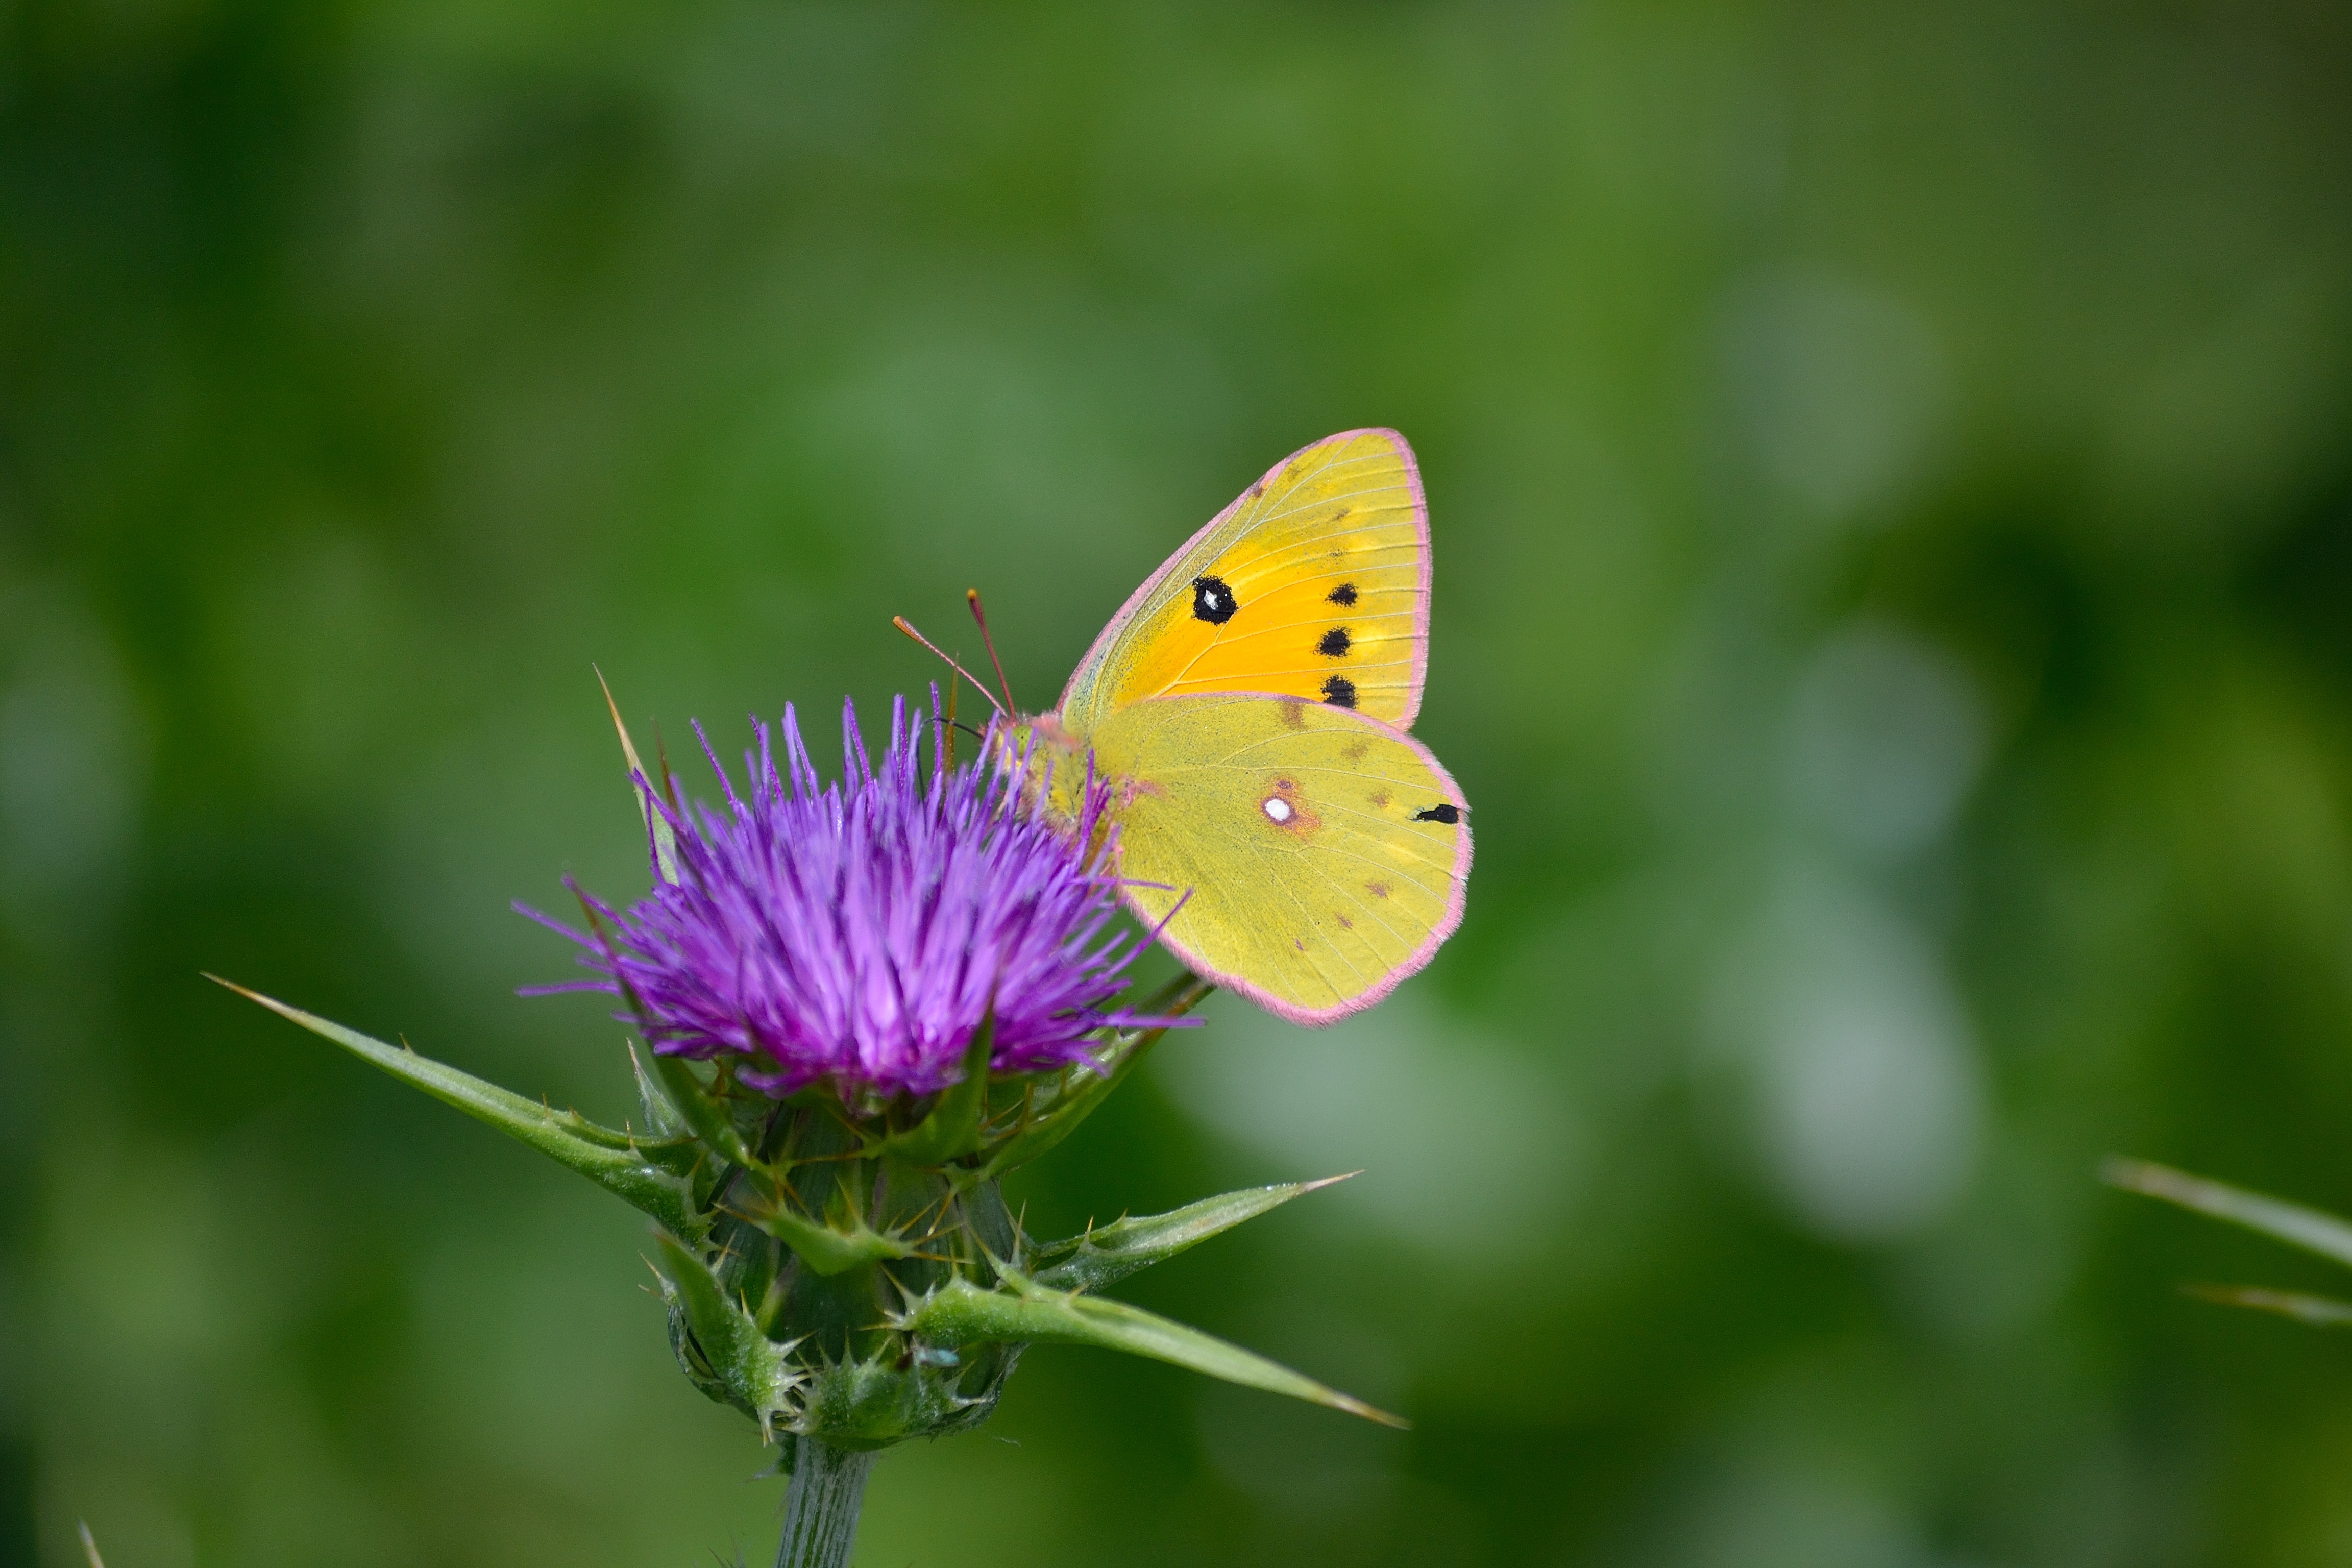
nature, grass, plant, meadow, prairie, flower, insect, botany, butterfly, flora, fauna, invertebrate, wildflower, close up, nectar, pieridae, macro photography, arthropod, butterfly on flower, pollinator, clouded yellow butterfly, butterfly enjoy nector, moths and butterflies, lycaenid, colias